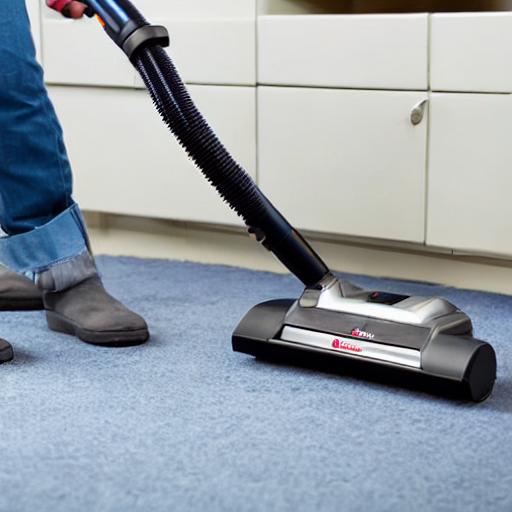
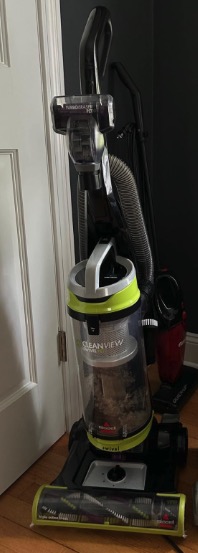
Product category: items_vacuum
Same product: no